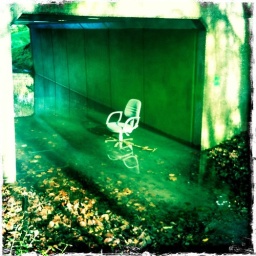
A dirty old desk chair, partly submerged in water